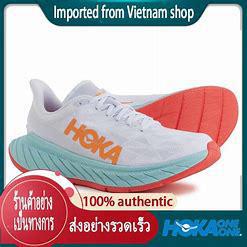
Brand: Hoka
Model: 100